S.D. Senior Secondary School, Shimla

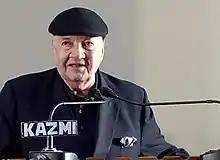
Prem Chopra

The school has up to 15 teachers and almost 10 other staff members. The school has two separate buildings, one for students from nursery to sixth and another is for the middle and secondary level students. Enrolment is about 1200.